Catherine McNeil

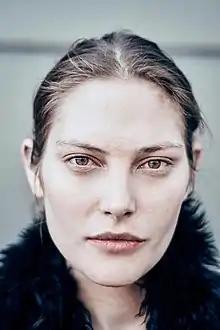
McNeil in September 2018

Catherine McNeil Plumlee (born 30 May 1989) is an Australian fashion model. At fourteen years old, she won a model search contest hosted by "Girlfriend". "Vogue Paris" declared her as one of the top 30 models of the 2000s.